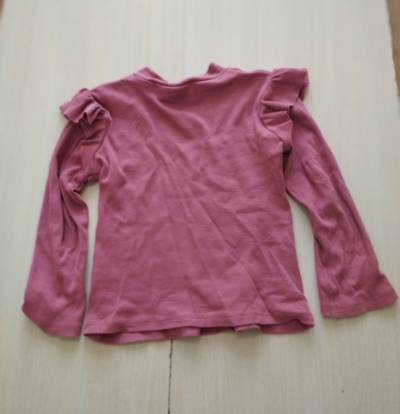
Waste category: clothes